Louis Livingston Seaman

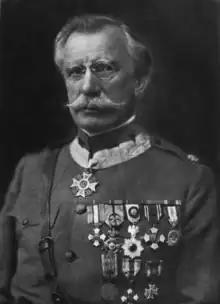

Louis Livingston Seaman, FRGS (October 17, 1851 – January 31, 1932) was an American surgeon, born in Newburgh, New York.